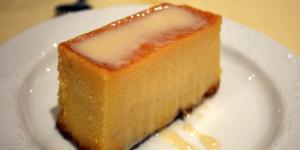
pudin casero al horno